Melbourne central business district

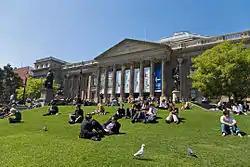
The State Library

The Federation Square arts complex occupies a prime site on the corner of Flinders and Swanston Streets, and includes the Australian Centre for the Moving Image, the Australian art galleries of the National Gallery of Victoria, the Koorie Heritage Trust, and the Deakin Edge auditorium.